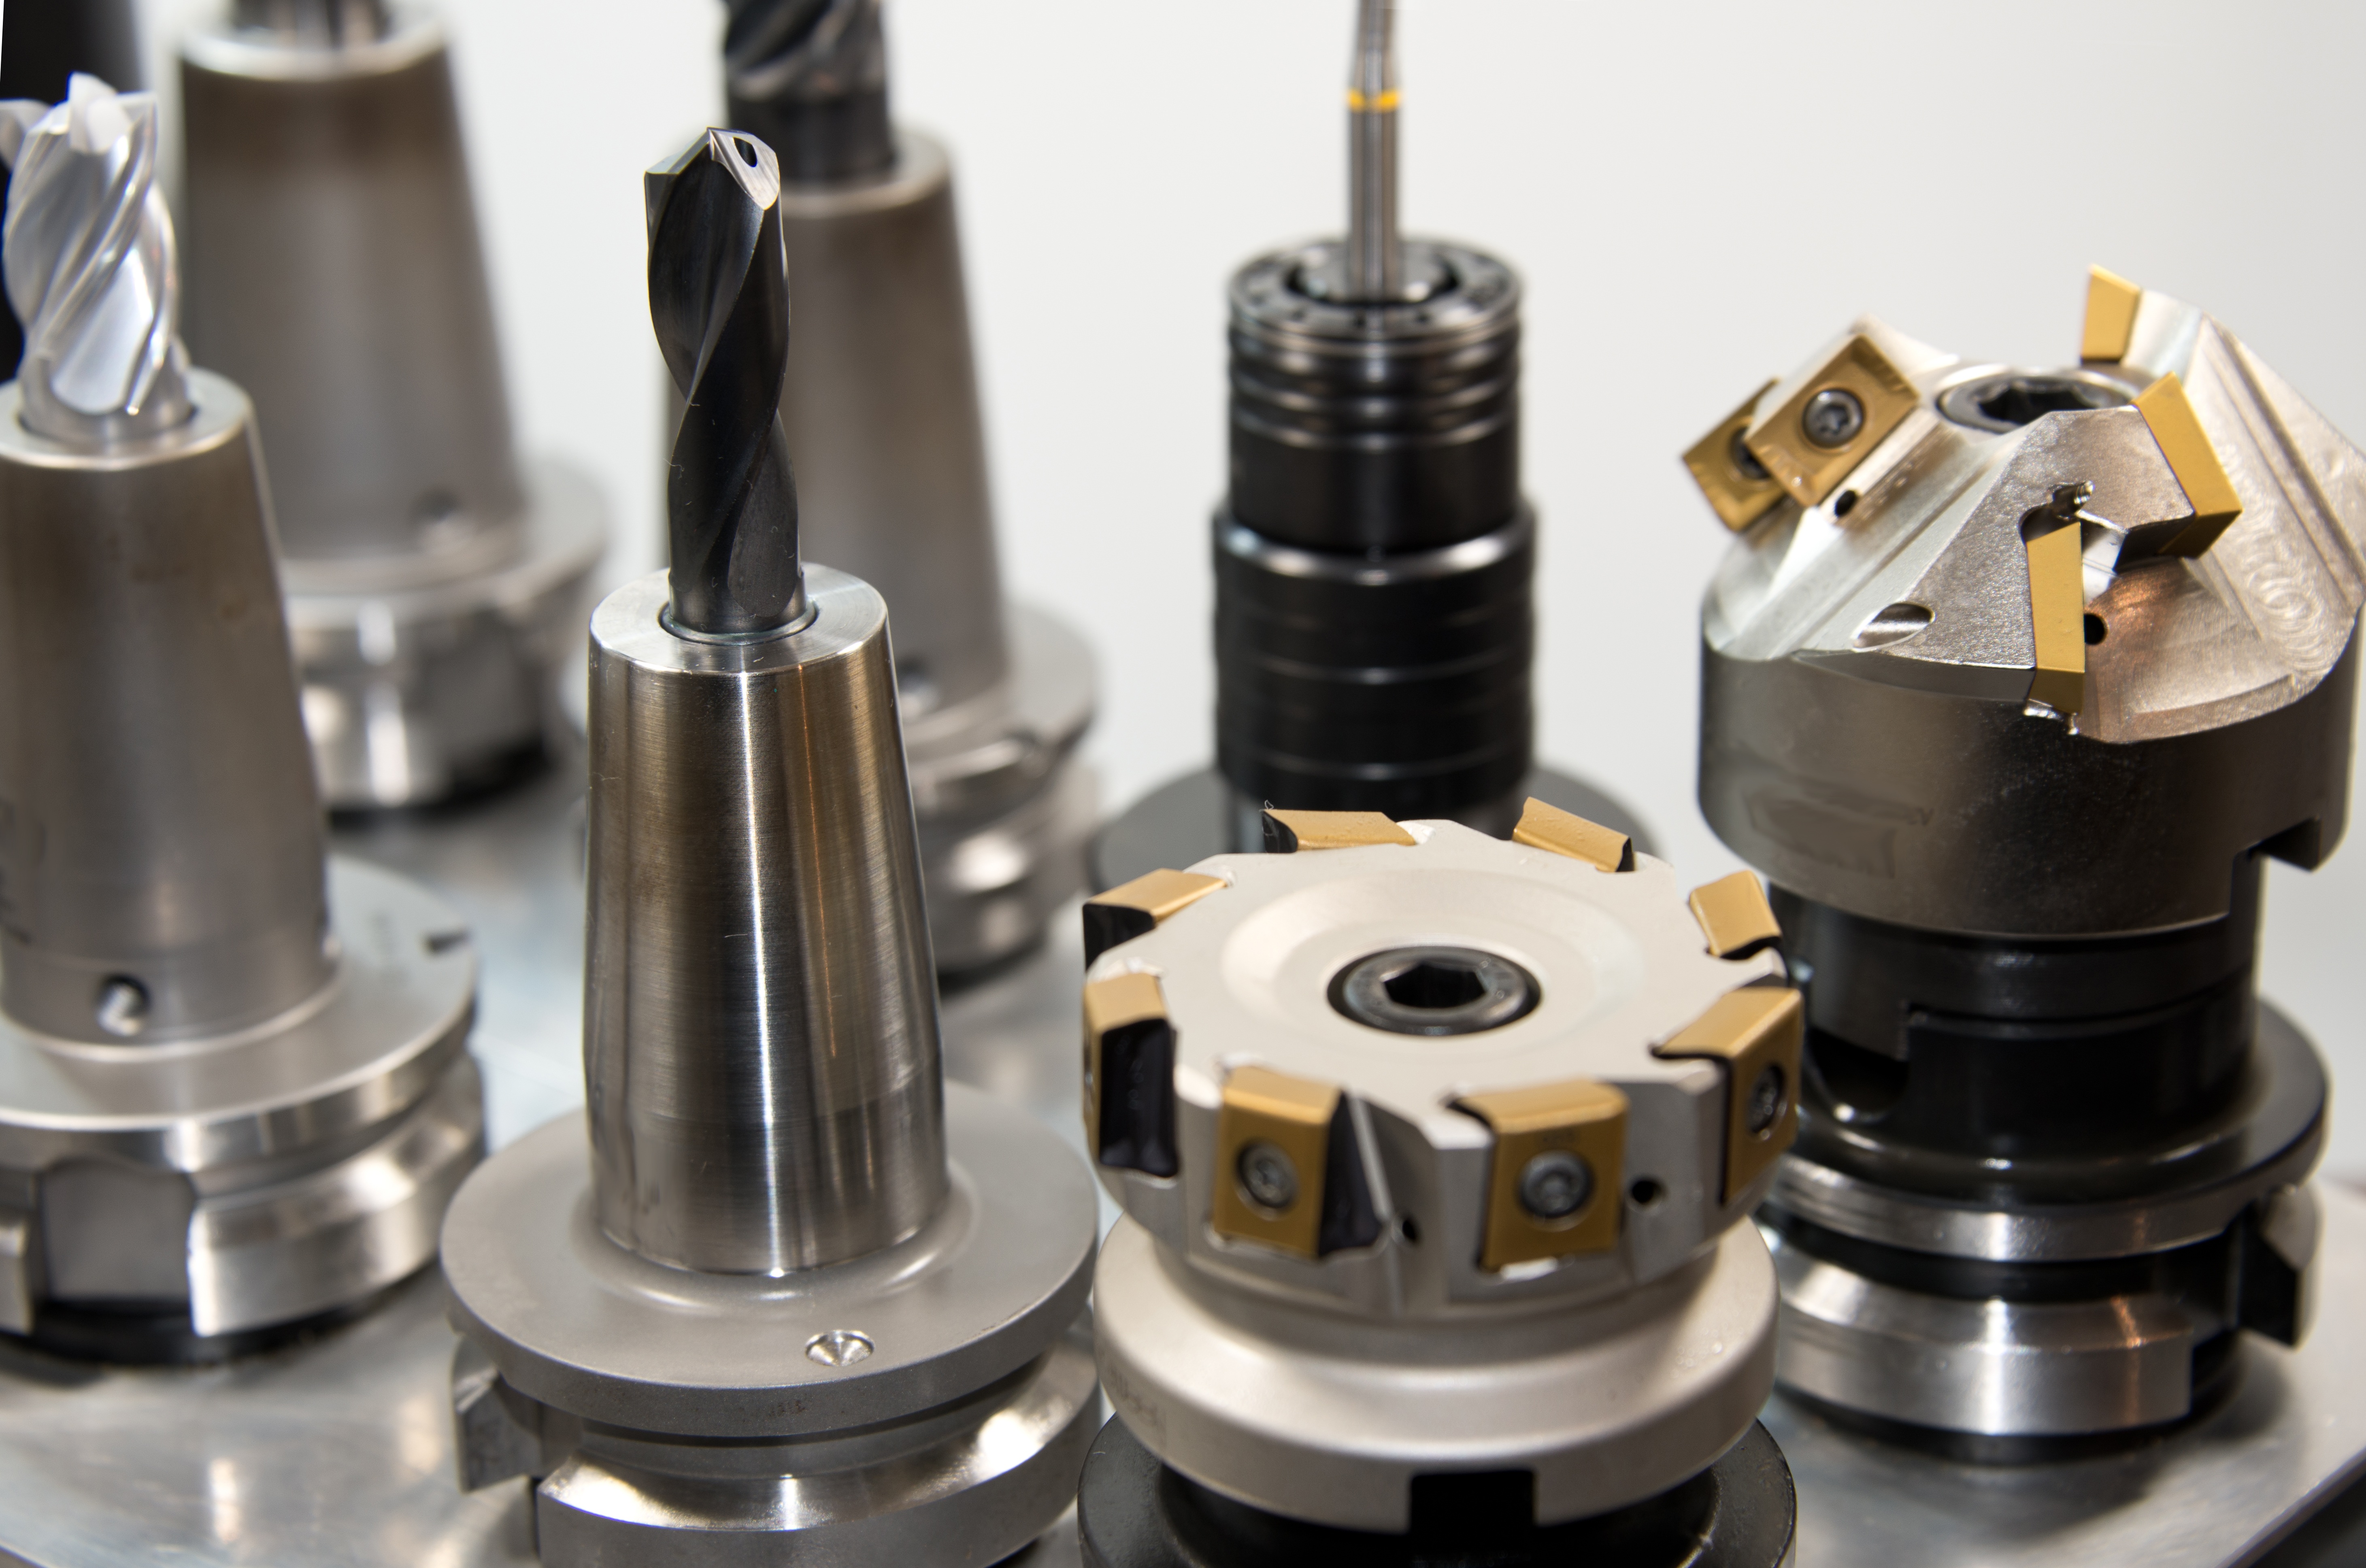
technology, wheel, tool, metal, machine, lathe, industry, drill, manufacturing, product, turn, drilling, mechanics, metalworking, machining, milling, metal construction, cnc, cnc machine, zerspahnen, cutting tools, rounding, milling machine, ingenieuerwesen, drilling head